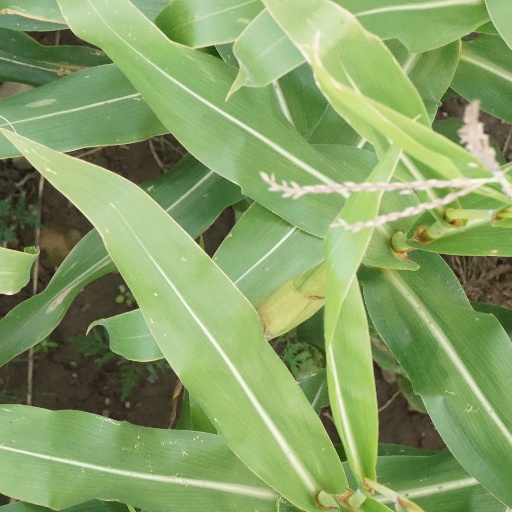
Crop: maize; corn